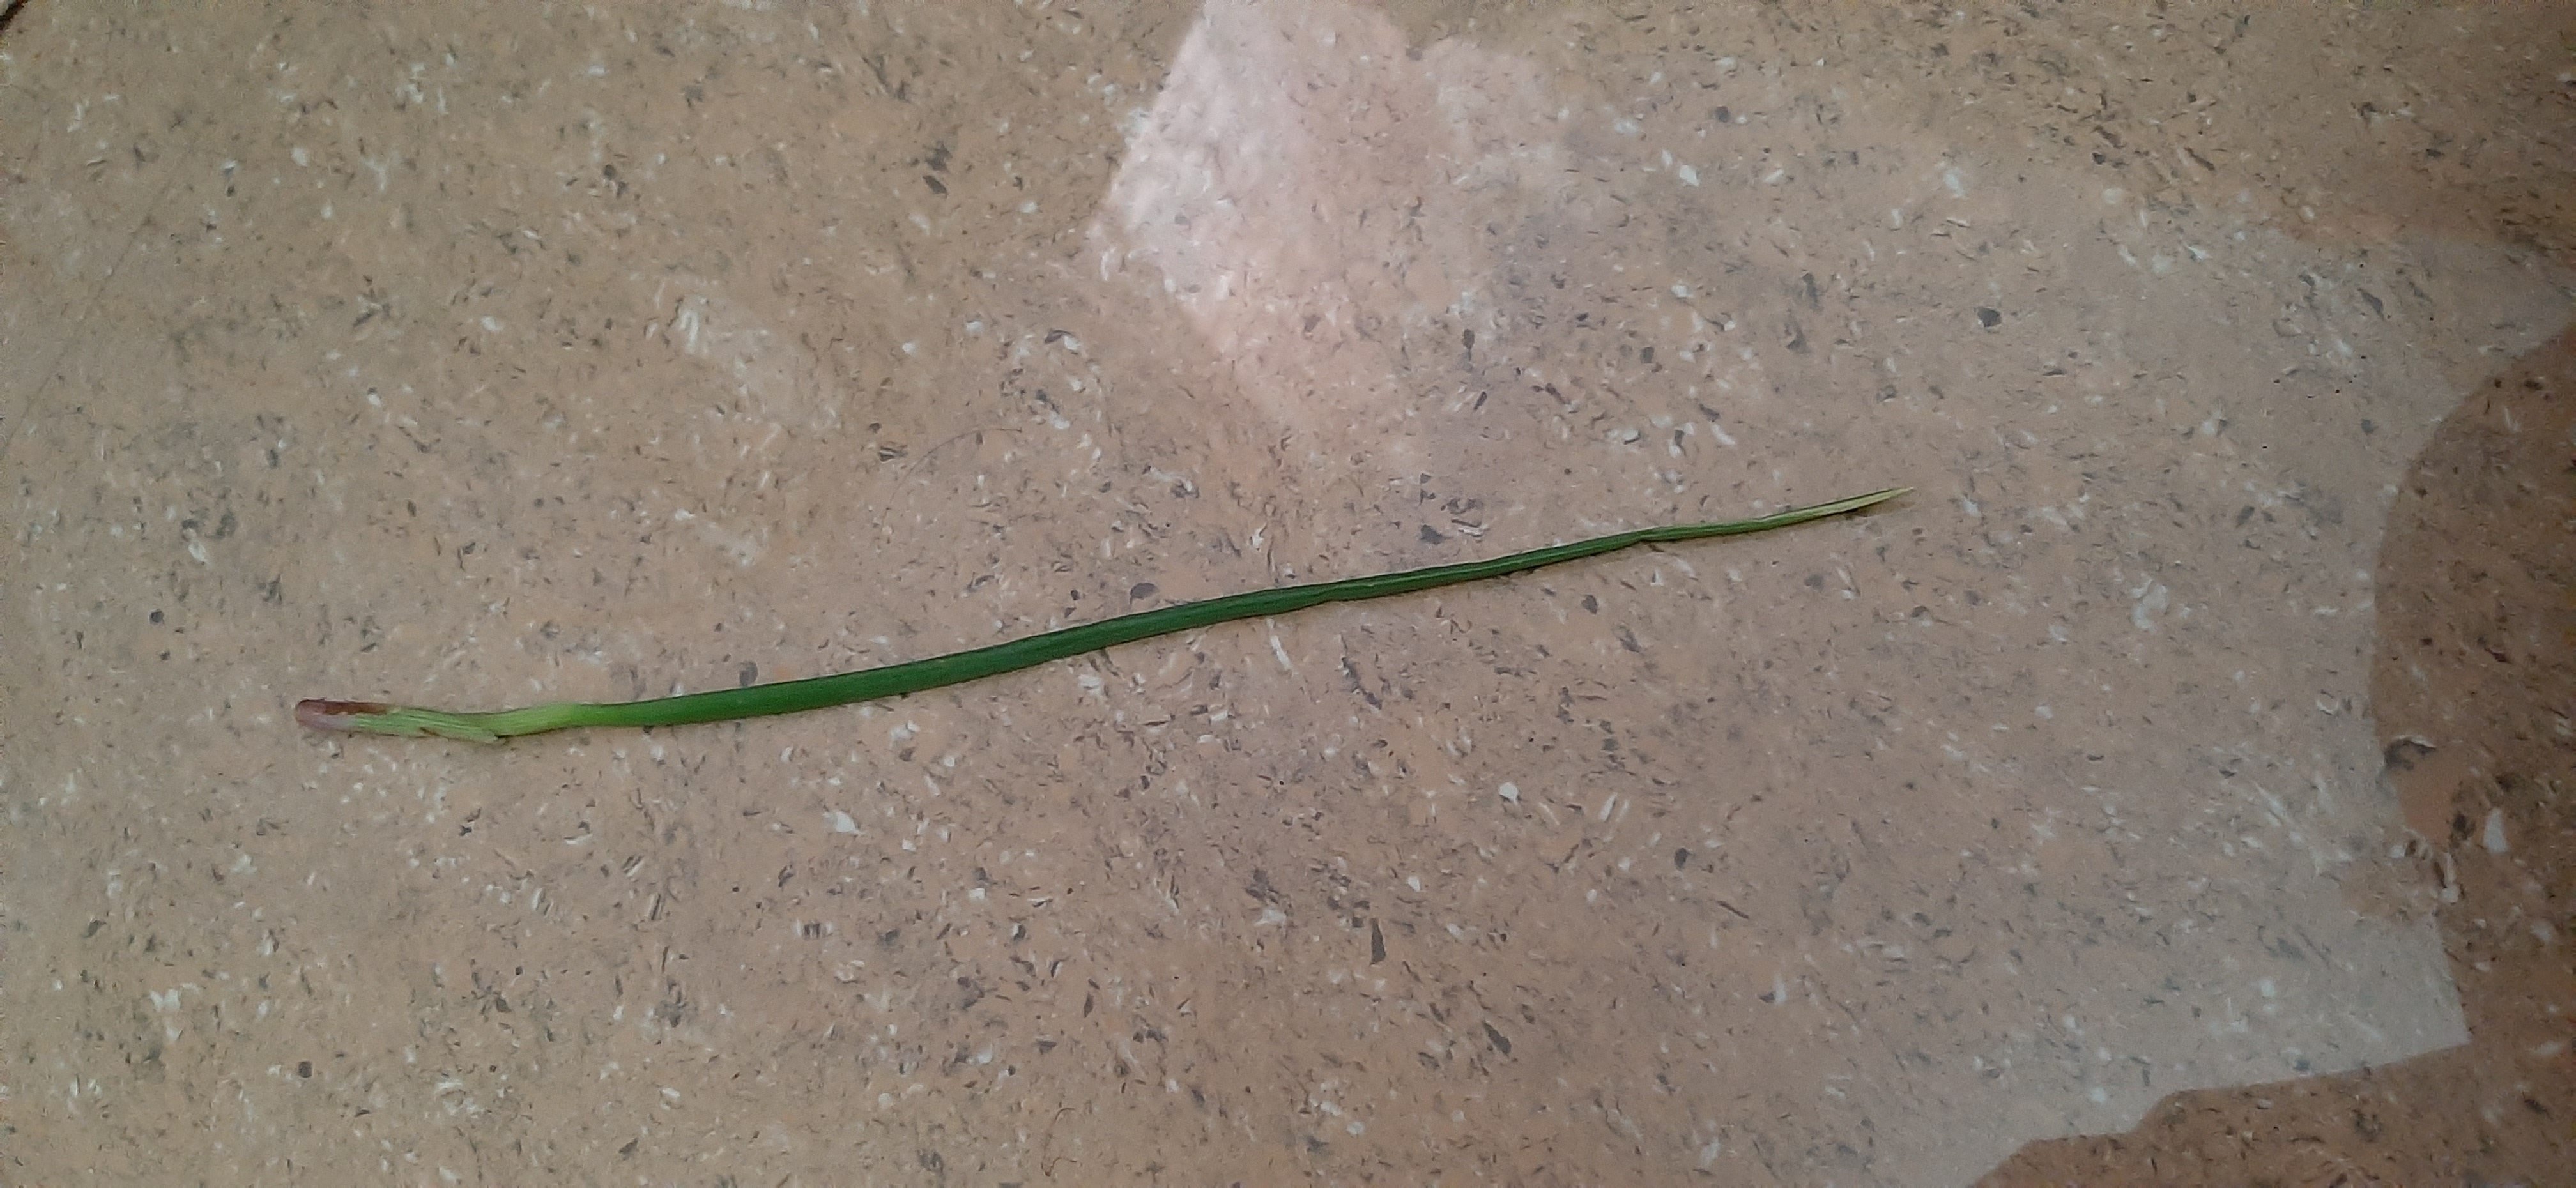
Plant: Onion